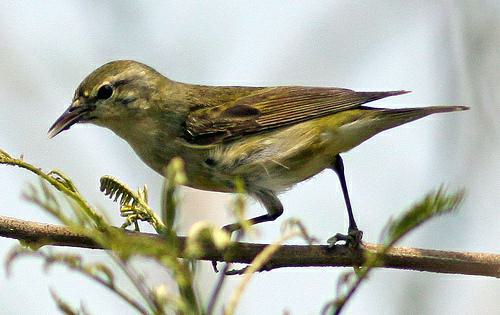
A photo of a tennessee warbler